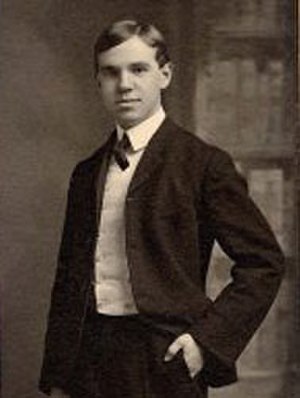
Charles Tomlinson Griffes
Charles Tomlinson Griffes var en amerikansk komponist.